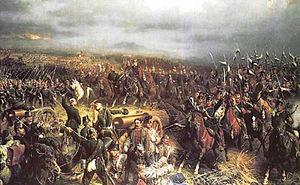
L'armée saxonne est celle du duché de Saxe devenu en 1356 l'Électorat de Saxe dans le Saint-Empire. Du XVIᵉ au début du XIXᵉ siècle, elle prend part aux guerres de princes allemands contre les tentatives hégémoniques de la monarchie de Habsbourg, de la France, de la Suède et de la Prusse. Elle participe aux guerres de la Révolution et de l'Empire. En 1806, lors de la dissolution du Saint-Empire, l'Électorat devient le royaume de Saxe, membre de la confédération du Rhin puis, en 1815, de la confédération germanique. L'armée saxonne prend part à la guerre austro-prussienne de 1866 puis à la guerre franco-allemande de 1870-1871 après laquelle elle est intégrée à l'armée impériale allemande tout en conservant des institutions militaires distinctes.